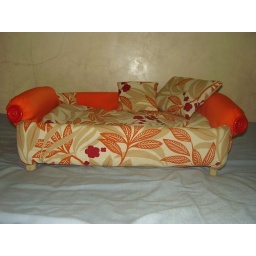
dog bed by nancy odchigue